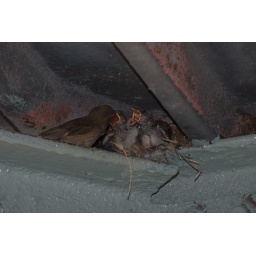
Close up I took of a big bird feeding its two little birds, in the roof of a train station.